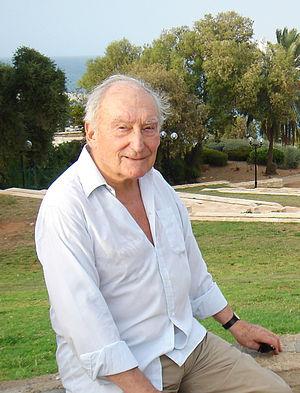
photographie de Pierre Barillet en bord de mer, année 2013
Pierre Barillet est un auteur de théâtre et un romancier français né à Paris le 24 août 1923 et mort dans la même ville le 8 janvier 2019.